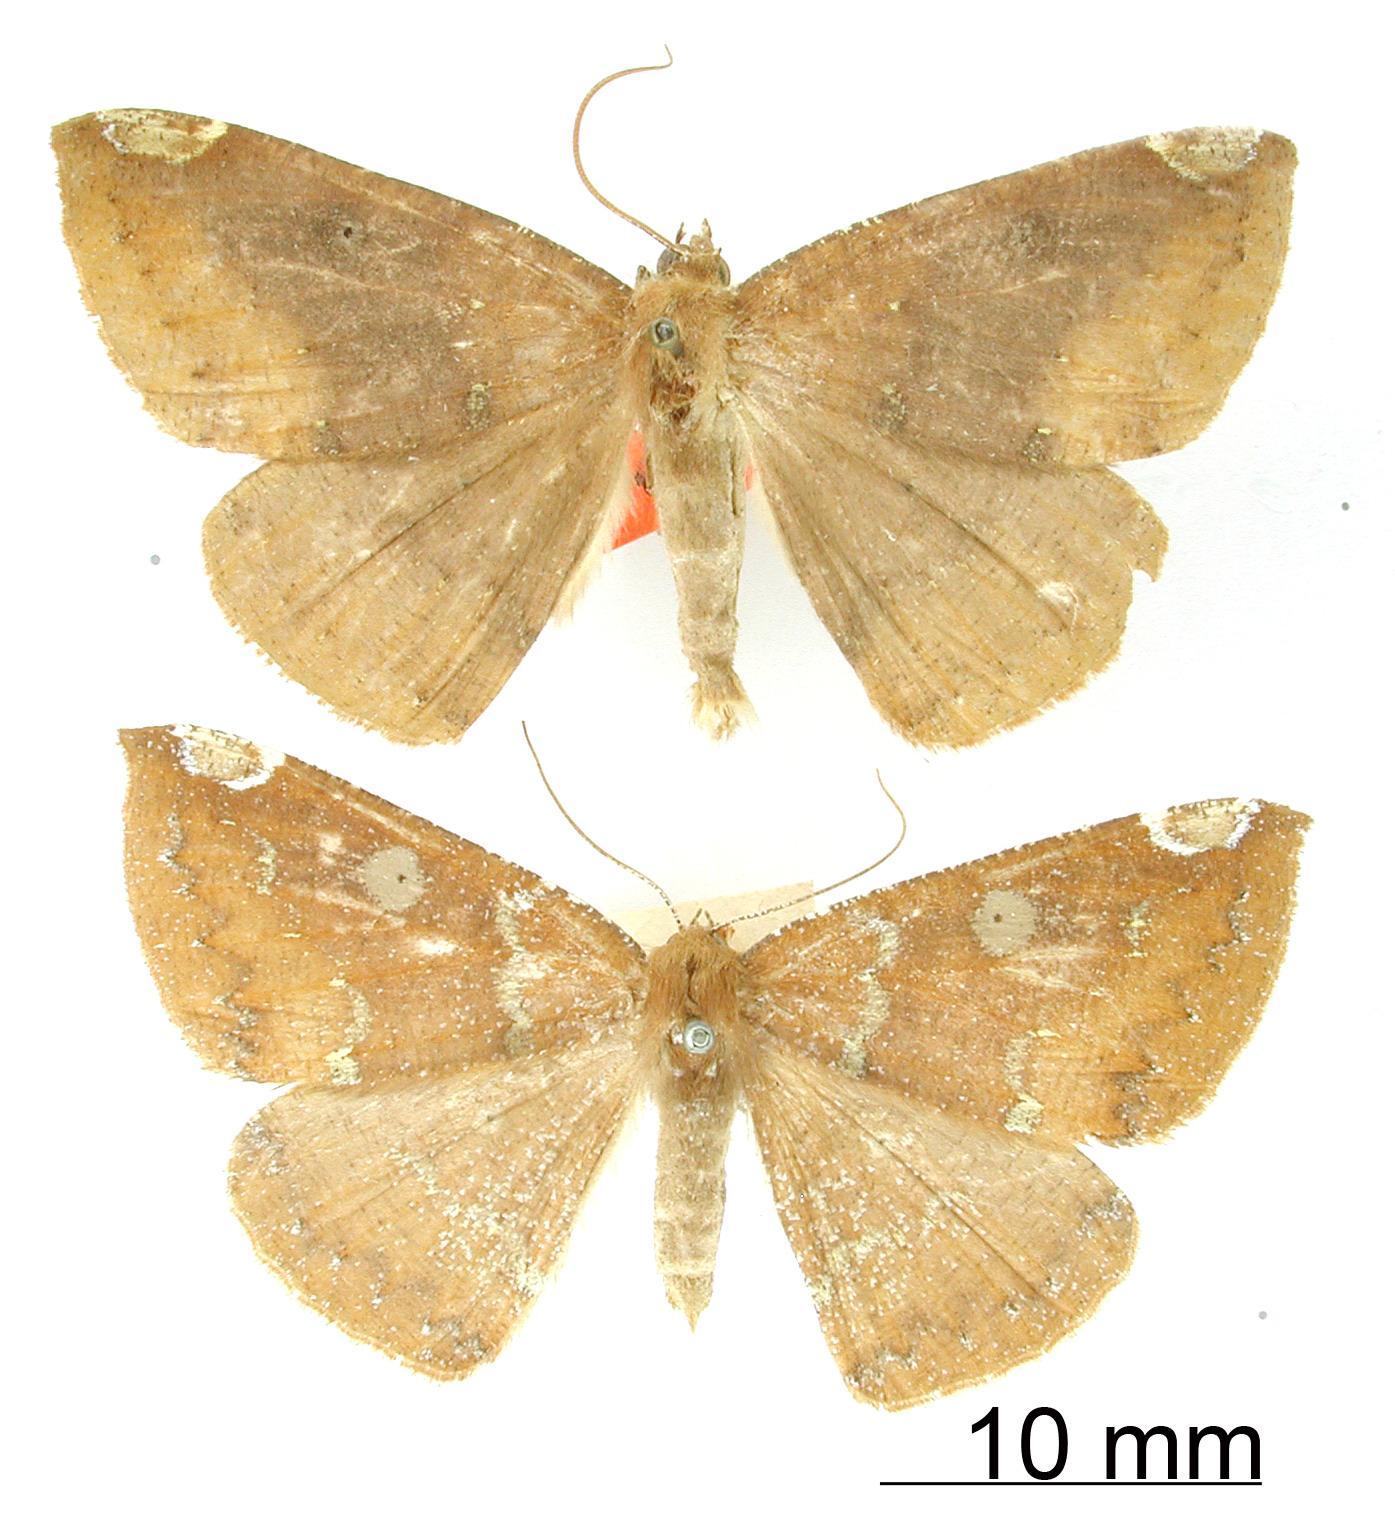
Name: Microgonia amicaria
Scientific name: Microgonia amicaria Schaus, 1912
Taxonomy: Animalia, Arthropoda, Insecta, Lepidoptera, Geometridae, Ennominae
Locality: Juan Vinas, Costa Rica, Costa Rica